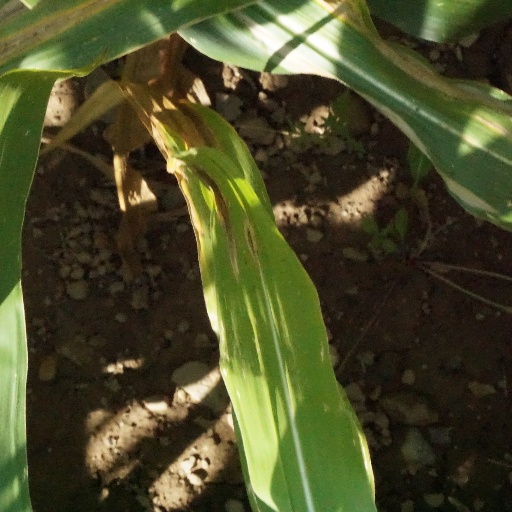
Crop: maize; corn